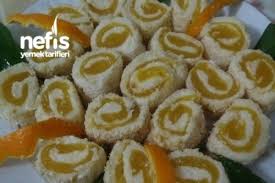
Yemek: lokum